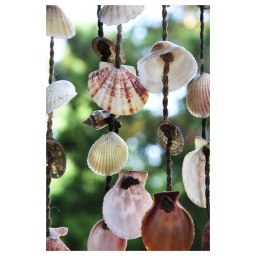
taken at a beach house in new jersey...